Dirty Sexy Politics

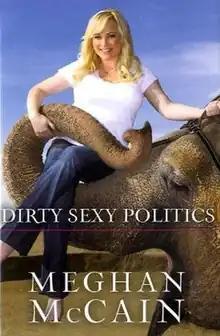

Dirty Sexy Politics is a 2010 political memoir written by Meghan McCain, the daughter of Republican Senator John McCain, about the 2008 United States presidential election.